Arthur Stallworthy

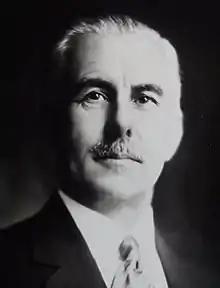
Stallworthy in 1928.

Arthur John Stallworthy (18 April 1877 – 1 August 1954) was a New Zealand politician of the United Party, and a Cabinet minister.